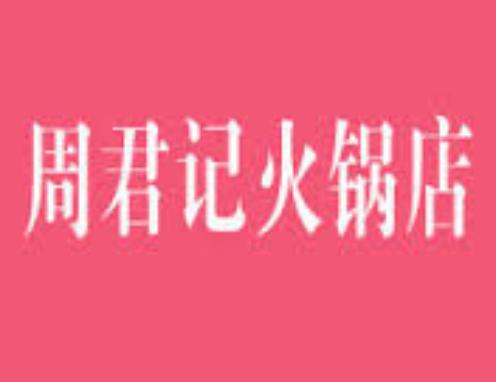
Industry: Food